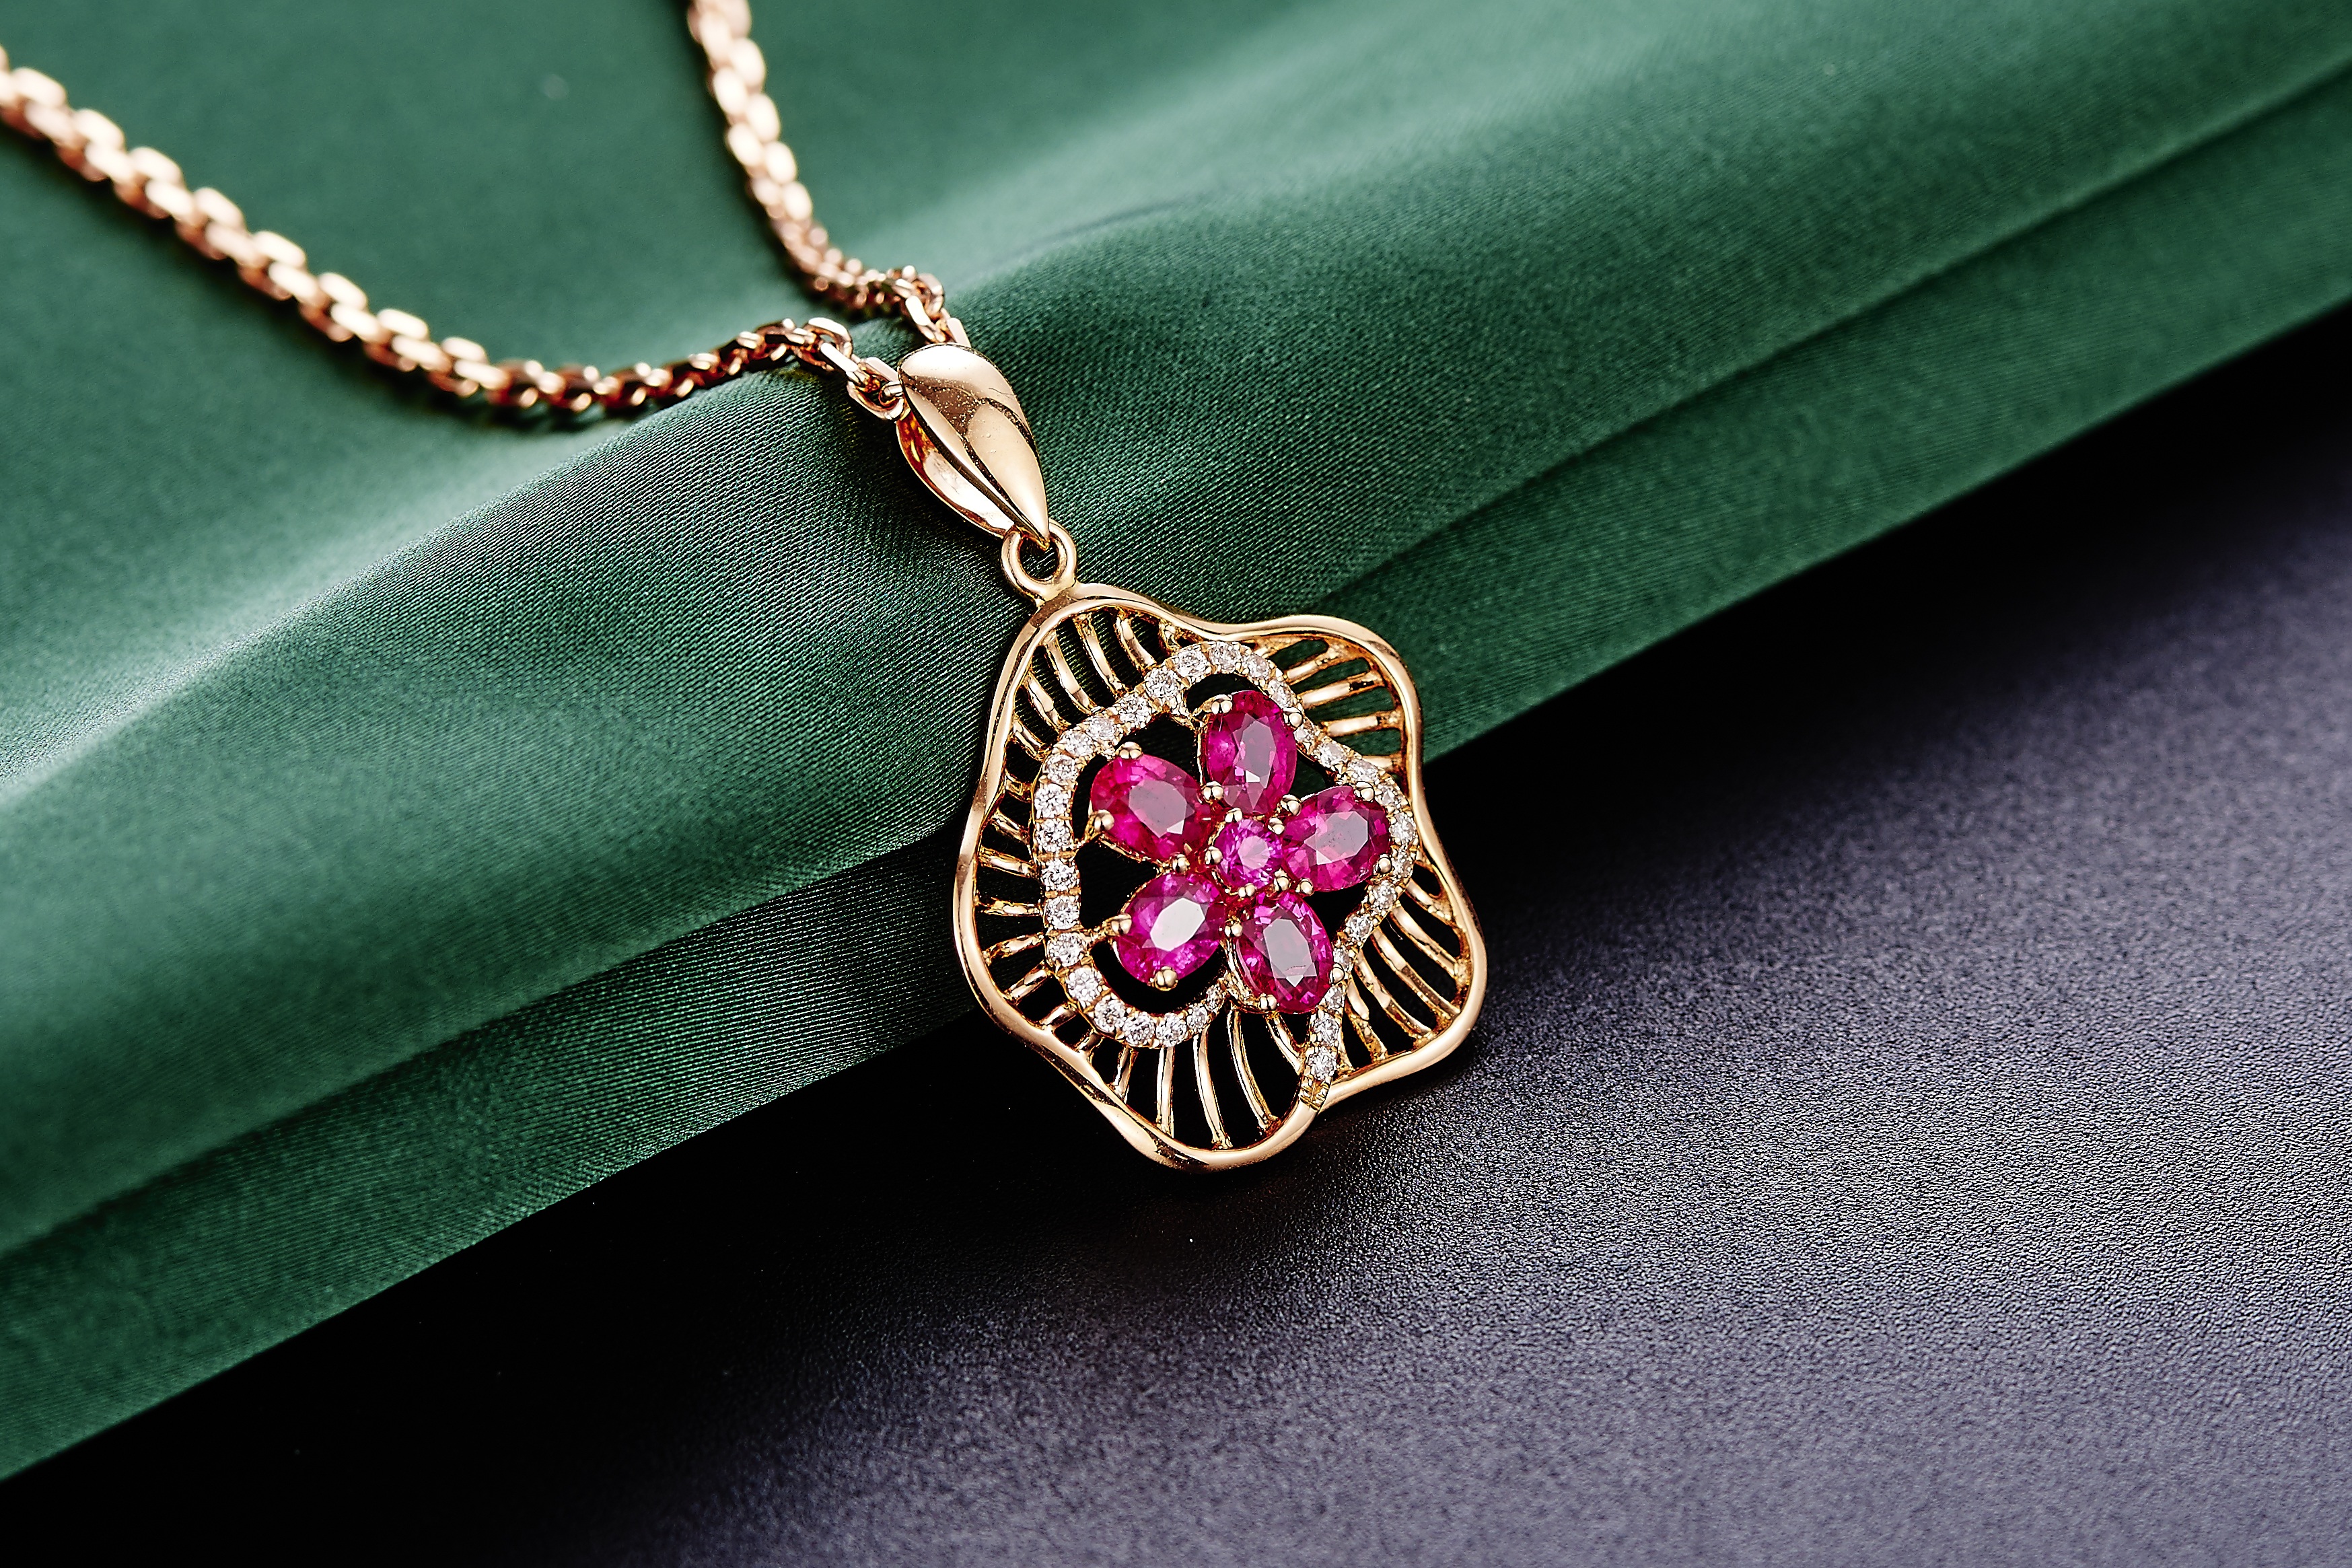
chain, green, jewelry, necklace, jewellery, turquoise, silver, ruby, gemstone, pendant, fashion accessory